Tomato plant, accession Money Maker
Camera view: bottom (45 deg); turntable rotation: 30 degrees
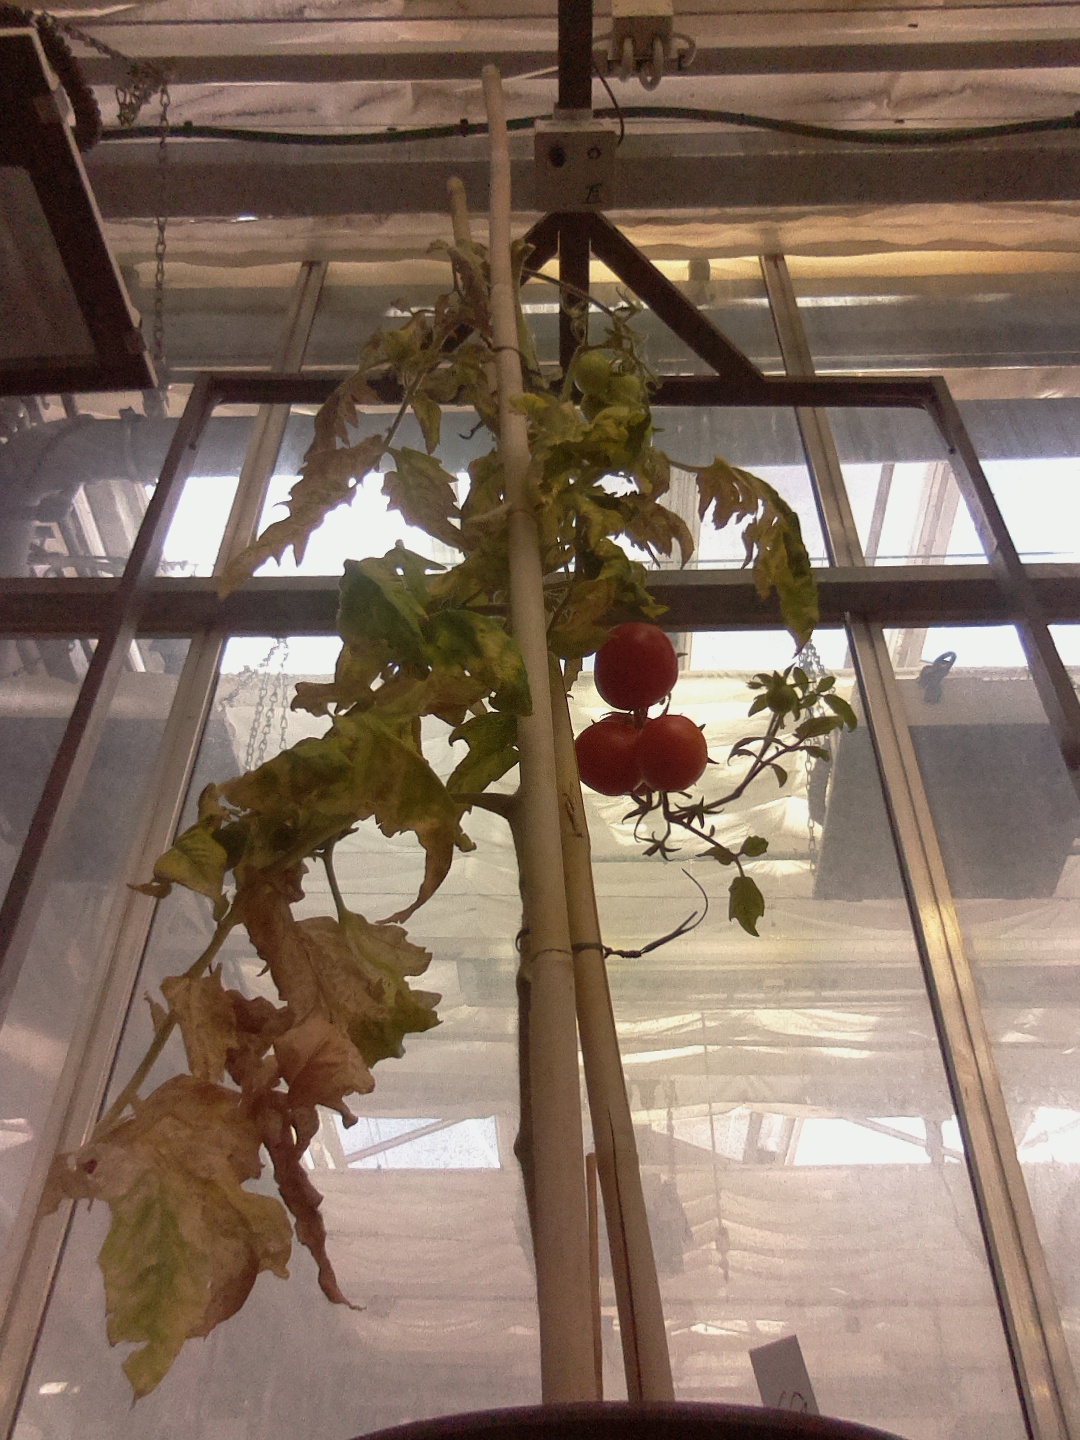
BBCH growth stage 84: 40%-50% of fruits show typical fully ripe color